Ballycotton Lifeboat Station

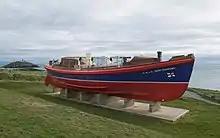
RNLB "Mary Stanford"

Hurricane-force winds were blowing on 10 February 1936, so strong that sea spray was being blown over the top of the lighthouse which is tall. The lifeboat crew made their way too the lifeboat station without being summoned, expecting that some ship or other would require their help. When the time came it was the Daunt Rock lightship that needed aid. The storm had proved too much for its anchors, and it was being blown towards the shore.